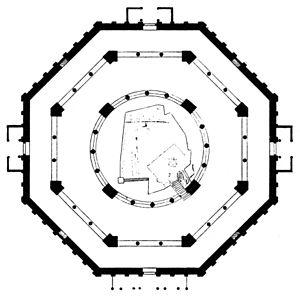
Le dôme du Rocher ou la coupole du Rocher, appelé parfois mosquée d'Omar à tort, « premier monument qui se voulut une création esthétique majeure de l'Islam », est un sanctuaire érigé sur ordre du calife Abd al-Malik ibn Marwan à Jérusalem-Est, sur le « Haram al-Charif », le site qui comprend aussi la mosquée al-Aqsa, est le troisième lieu saint musulman après La Mecque et Médine.